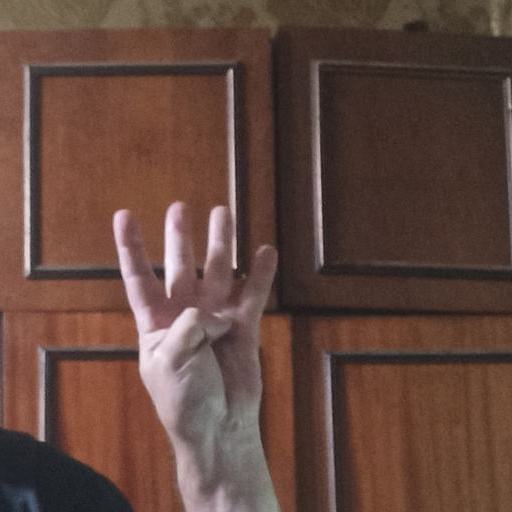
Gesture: four